The Sphinx (1933 film)

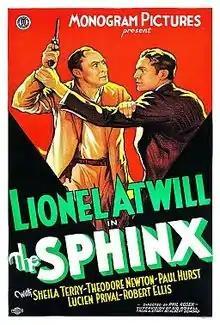
Film poster

The Sphinx is a 1933 American pre-Code mystery drama film directed by Phil Rosen. The film was remade by William Beaudine as "Phantom Killer" in 1942.